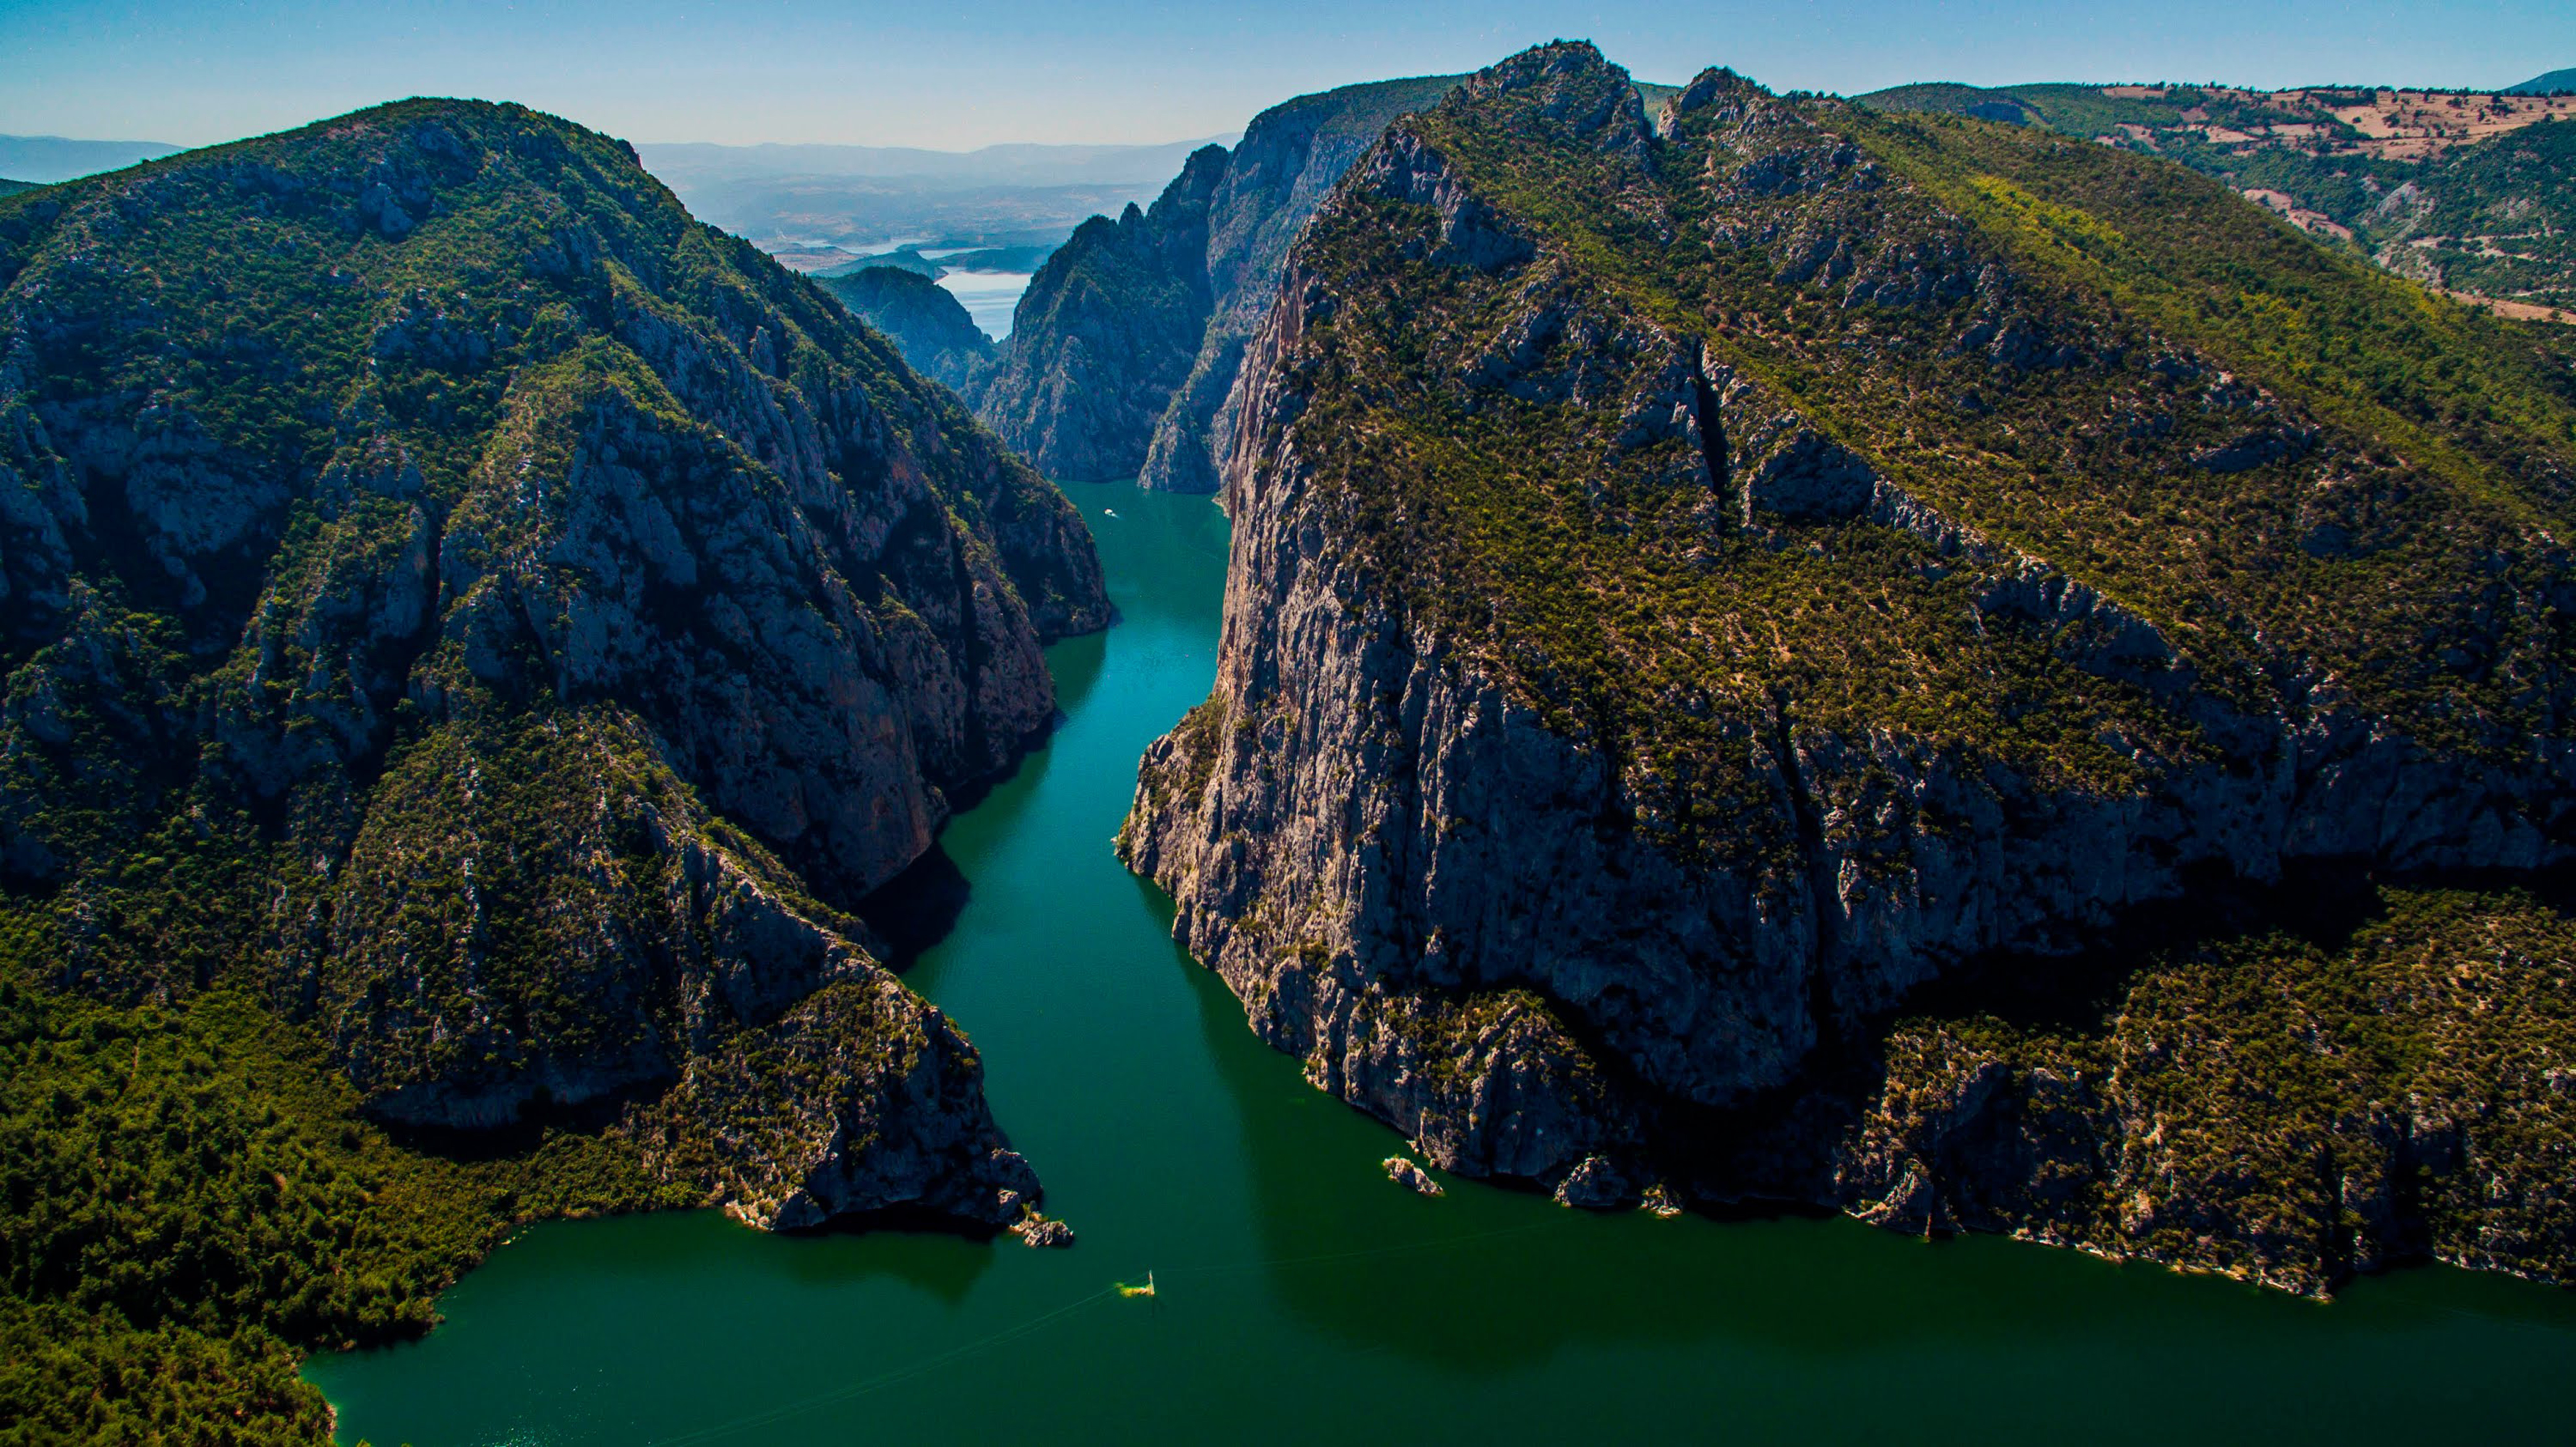
landscape, sea, coast, nature, wilderness, mountain, lake, mountain range, cliff, fjord, canyon, terrain, alps, turkey, landform, aerial photography, mastiff, ddraver, saha, geographical feature, mountainous landforms